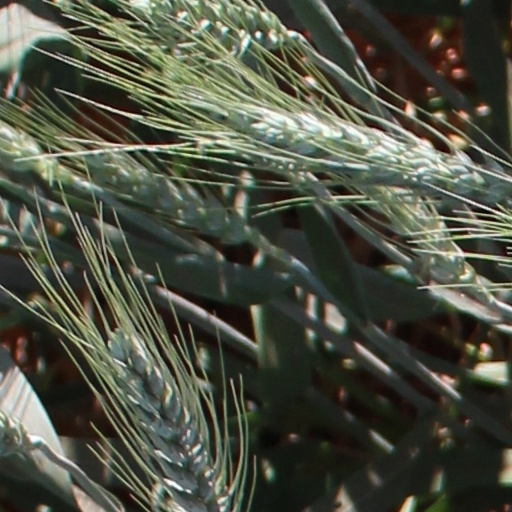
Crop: wheat